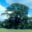
Label: oak_tree